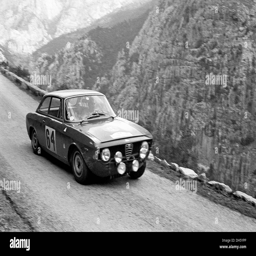
automobile model in the rally